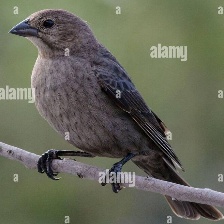
Species: BROWN HEADED COWBIRD
Scientific name: MOLOTHRUS ATER